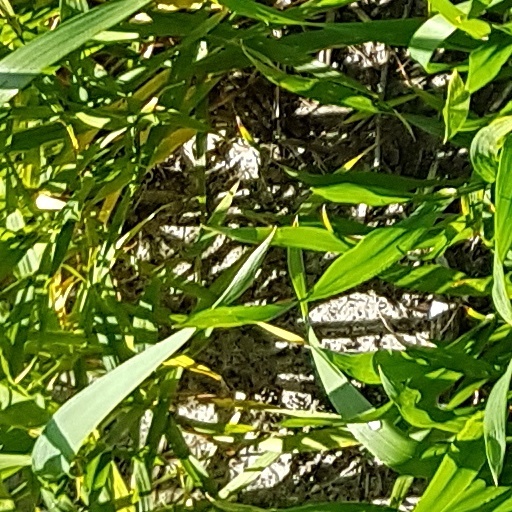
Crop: wheat